Soltau

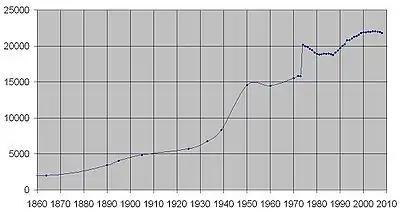
Population growth from 1860 to 2008

The oldest list of townsfolk in the town book of 1452 enumerates 42 households in Soltau, this represents a good 200 inhabitants based on the conditions of the time. Around 1600 there were about 100 households in Soltau, this corresponds to some 500 inhabitants who lived in about 70 houses. The black death raged in 1626 and caused the population to plummet dramatically. After that, the number of inhabitants rose slowly at first; accelerating from 1940. In 1821 Soltau had 1.024 inhabitants. The large increase in 1974 is due to the regional reform and the incorporation of 16 surrounding villages. Following a short drop in the numbers the population grew again in the 1990s and reached its maximum in 2005 at 22,044. According to internal censuses the town has even greater numbers, e.g. in 2001 23,508, but this is mainly due to the inclusion of those with second homes. Since then the numbers have dropped slowly. This trend should stop in the next few years according to a study by the Bertelsmann Foundation. For 2025